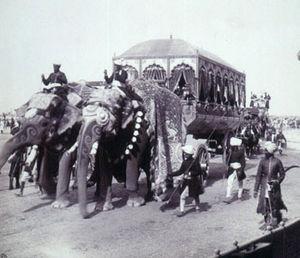
Le darbâr est une audience publique donnée par un souverain de l'Inde, un empereur moghol, un râja ou tardivement par le vice-roi des Indes.